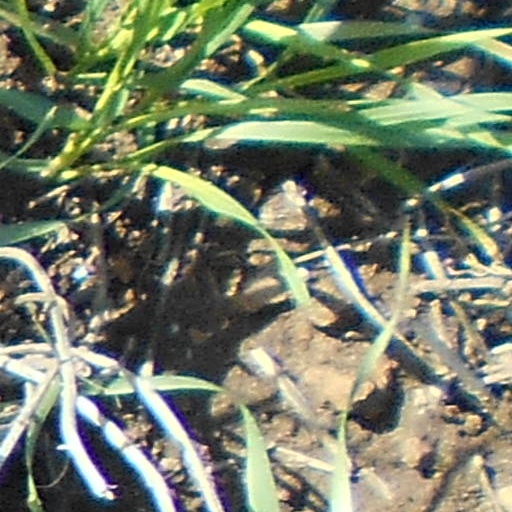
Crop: wheat